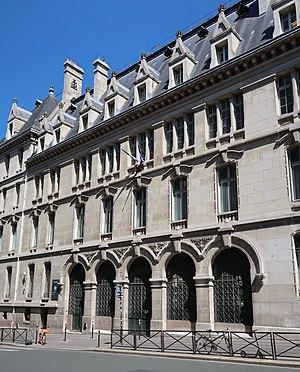
Lycée Louis-le-Grand, rue Saint-Jacques (Paris, 5e).
Pierre Bourdieu, né le 1ᵉʳ août 1930 à Denguin et mort le 23 janvier 2002 à Paris, est un sociologue français d'origine béarnaise. Il est considéré comme l'un des sociologues les plus importants de la seconde moitié du XXᵉ siècle. Son ouvrage La Distinction est considéré comme l'un des dix plus importants travaux en sociologie du siècle par l'Association internationale de sociologie.
Le lycée Louis-le-Grand est un établissement d'enseignement secondaire et supérieur public français. Il est situé le long de l'ancien cardo de Lutèce, au 123 de la rue Saint-Jacques, dans le 5ᵉ arrondissement de Paris, en plein cœur du Quartier latin. Son origine remonte au XVIᵉ siècle, puisqu'il fut fondé en 1550 comme collège jésuite dans l'hôtel parisien de Guillaume du Prat, évêque de Clermont. Il est reconstruit de 1885 à 1888.
Les classes préparatoires littéraires constituent en France une des trois filières des classes préparatoires aux grandes écoles — les deux autres étant la filière scientifique et la filière économique et commerciale.